Uskoks

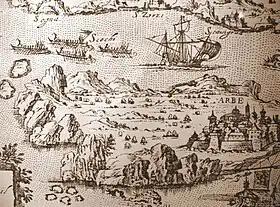
Stitch with Uskok-ships chasing a large ship.Museum of Fortress Nehaj in Senj, Croatia.

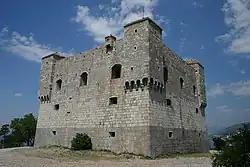
Nehaj Fortress in Senj, built by Ivan Lenković in 1558.

The Uskoks (singular: ; notes on naming) were irregular soldiers in Habsburg Croatia that inhabited areas on the eastern Adriatic coast and surrounding territories during the Ottoman wars in Europe. Bands of Uskoks fought a guerrilla war against the Ottomans, and they formed small units and rowed swift boats. Since the uskoks were checked on land and were rarely paid their annual subsidy, they resorted to acts of piracy.